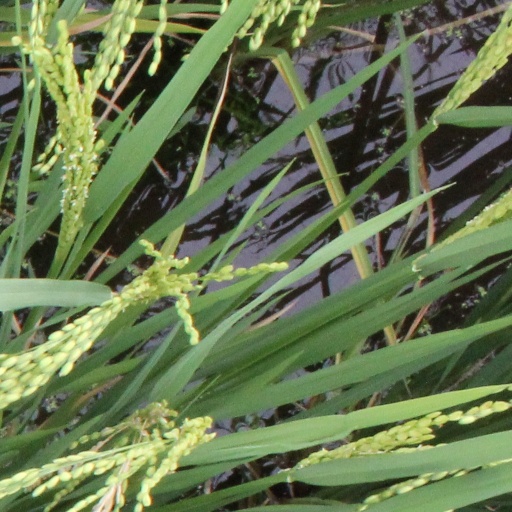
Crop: rice